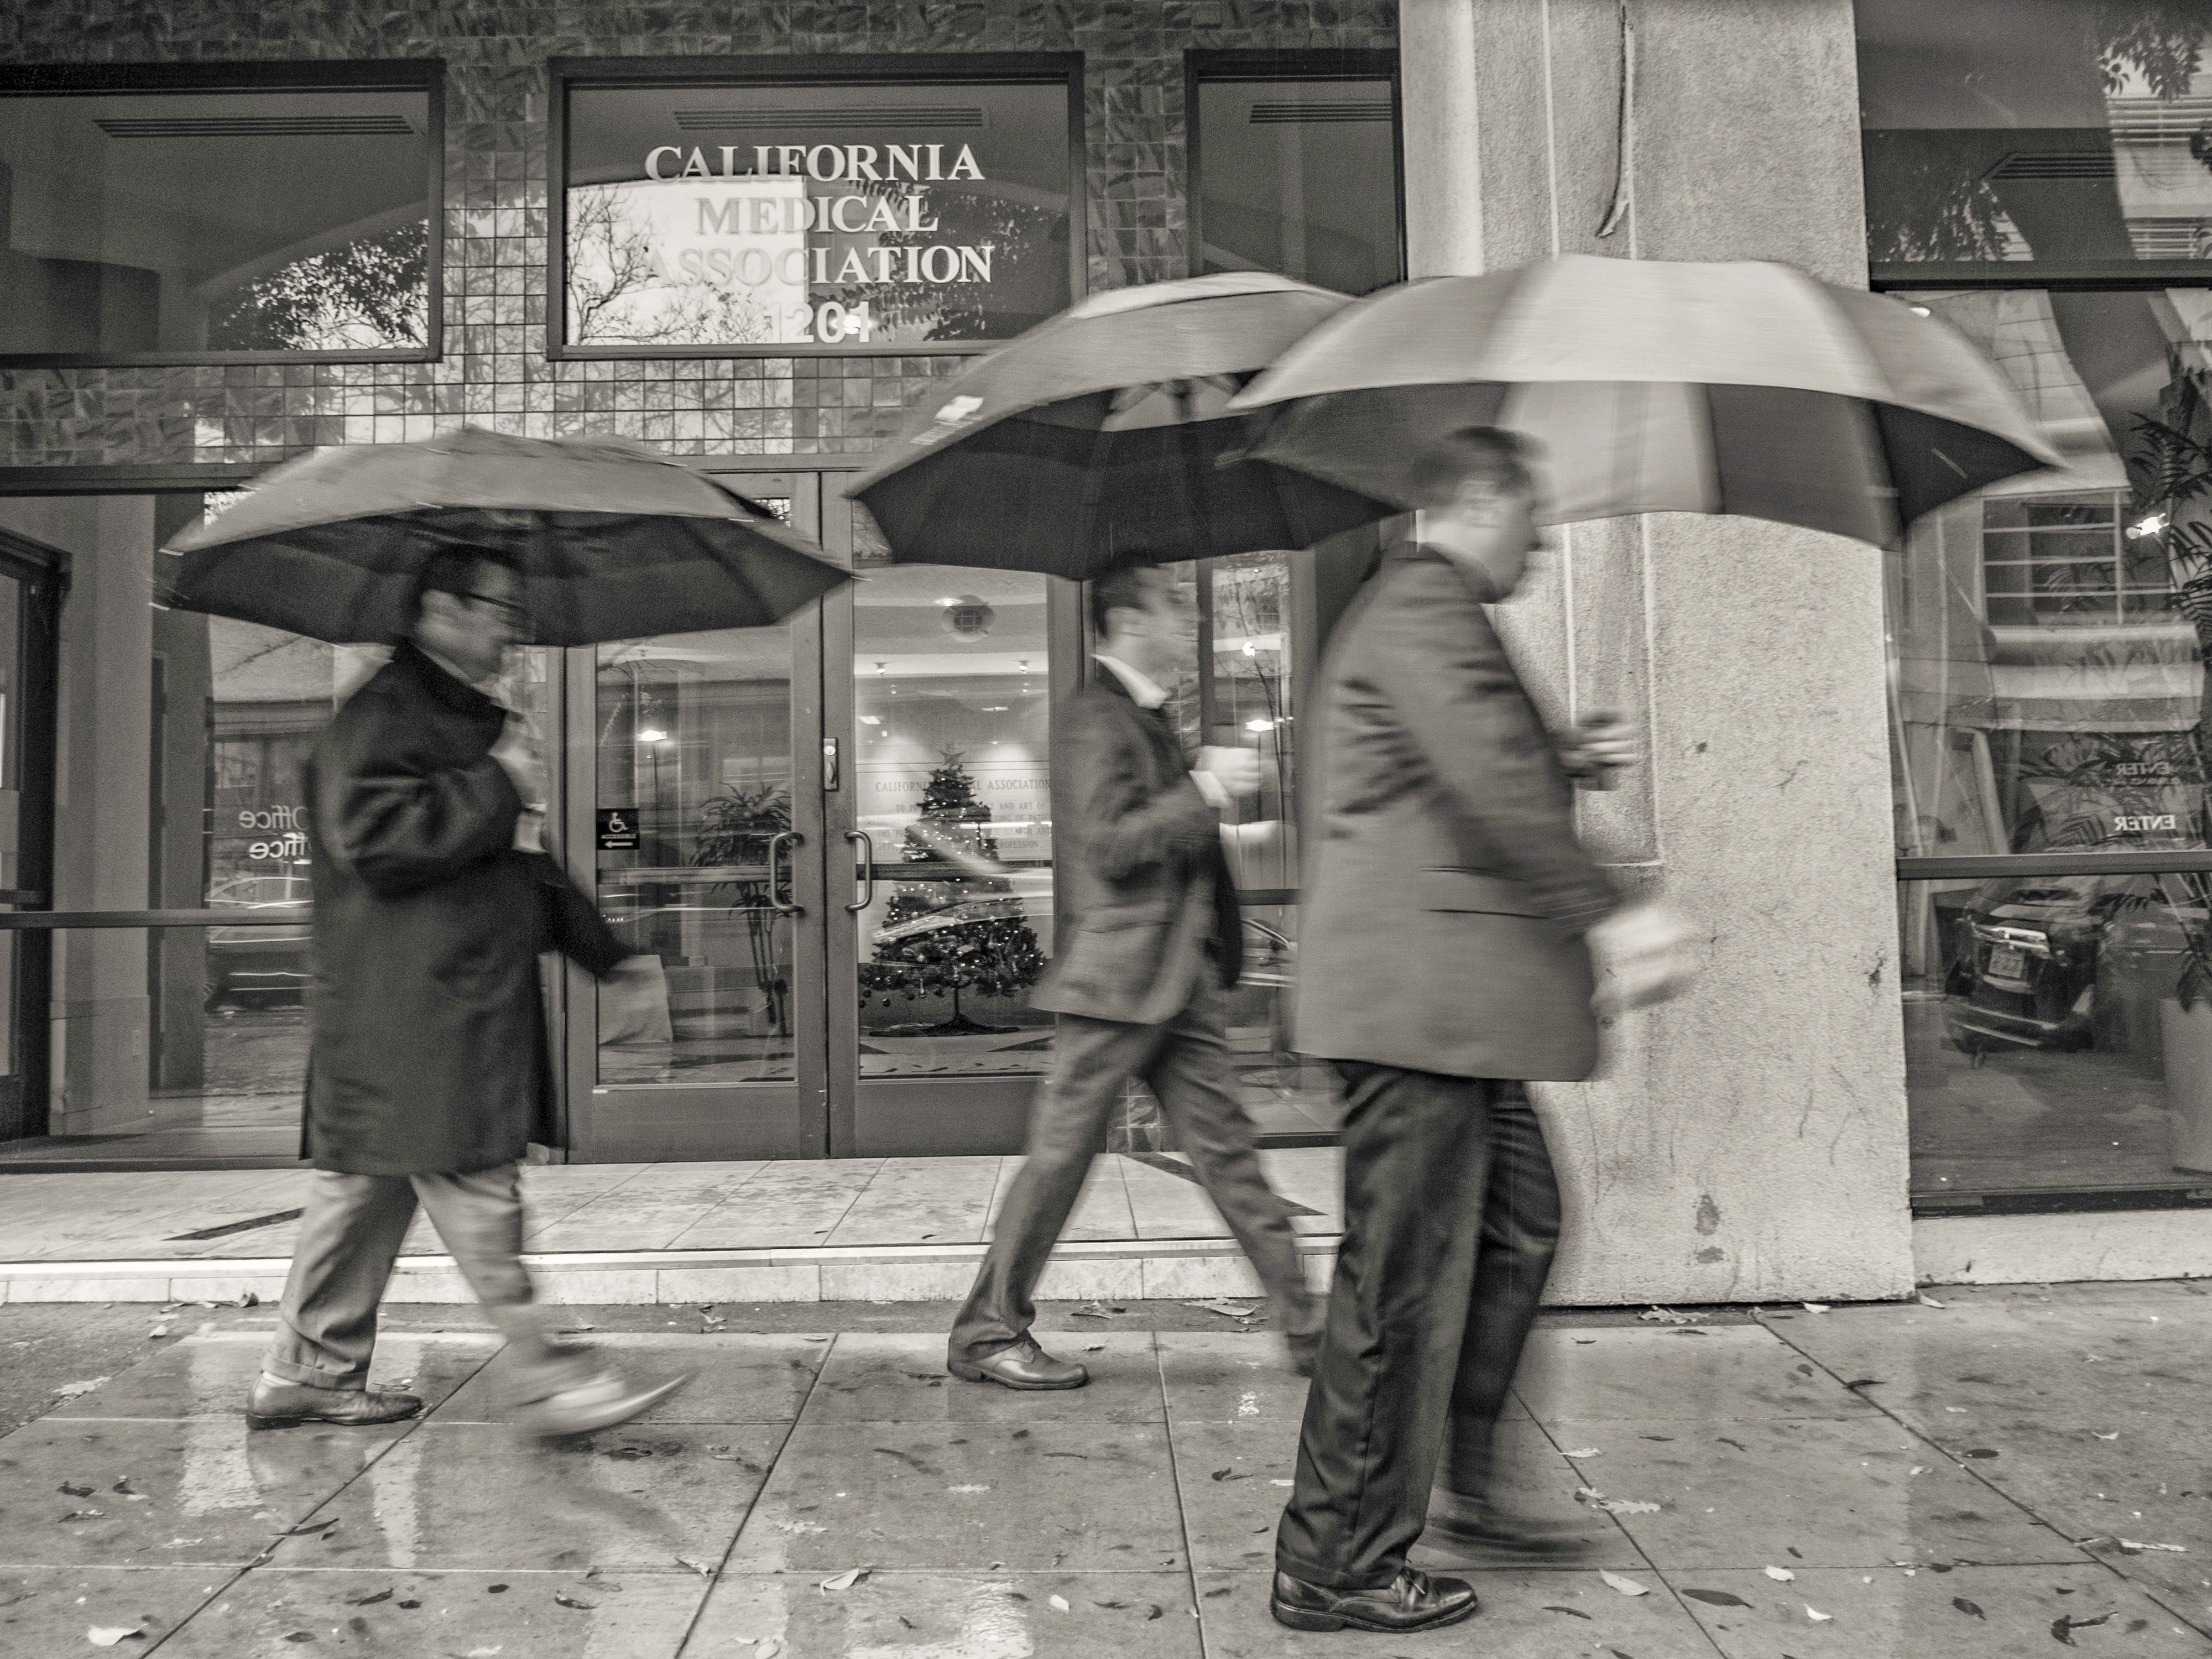
black and white, road, white, street, rain, sidewalk, umbrella, clothing, black, monochrome, men, infrastructure, photograph, snapshot, autum, sacramento, jstreet, lobbyist, monochrome photography